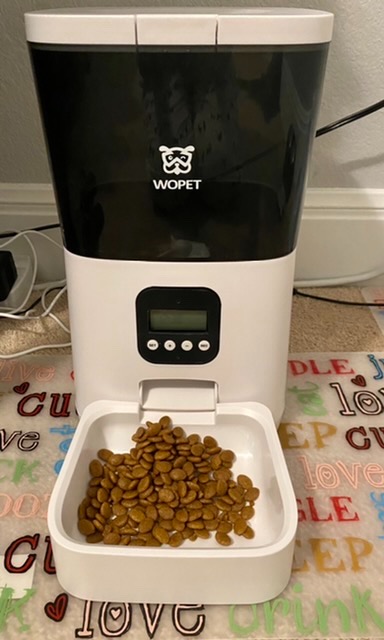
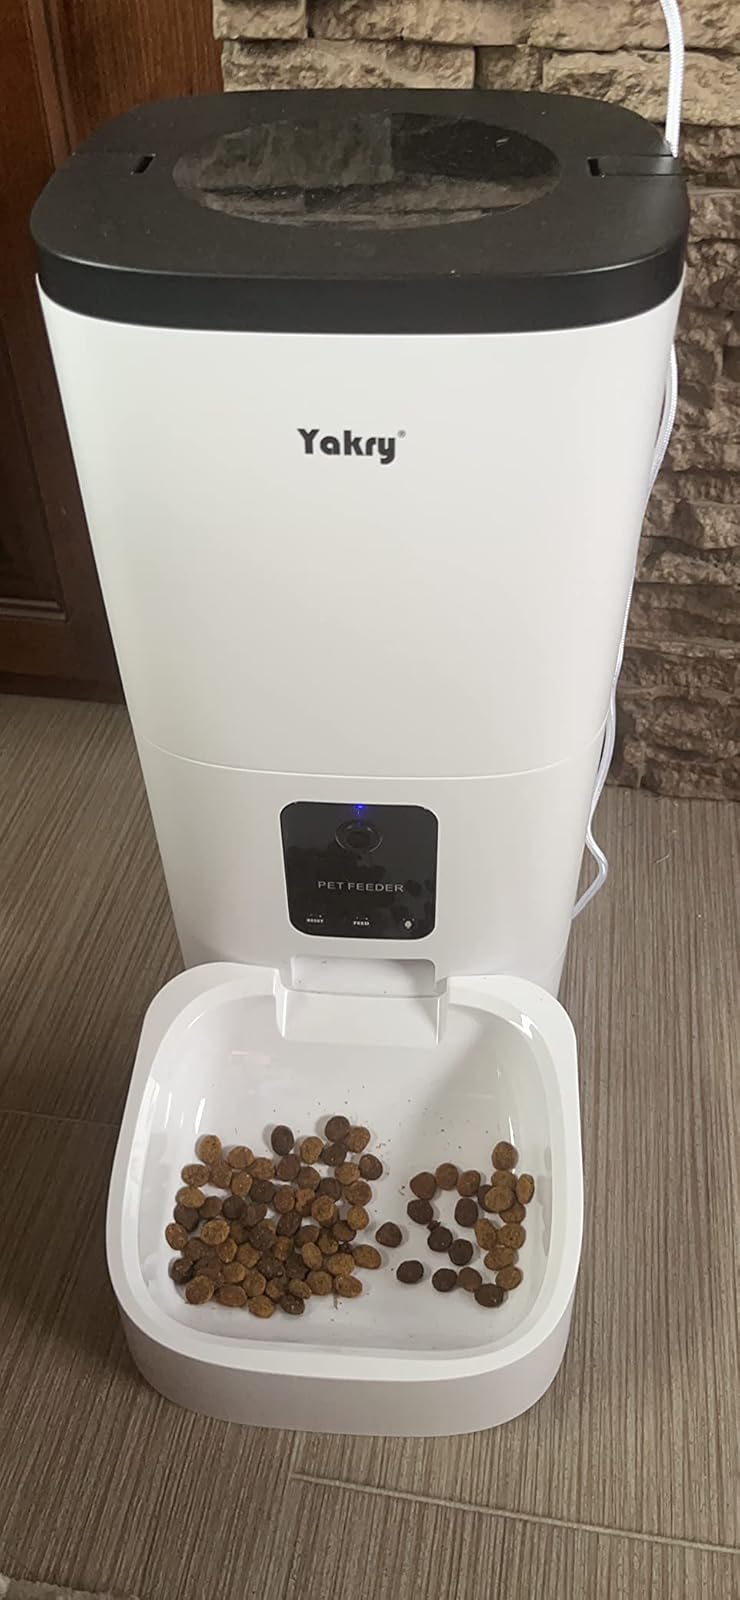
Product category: items_feeder
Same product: no